ICE (FPGA)

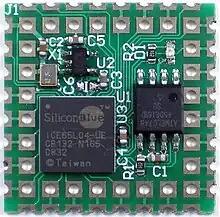
A SiliconBlue FPGA ICE65 L

The iCE brand was originally used by SiliconBlue Technologies Corporation, a former Santa Clara, California-based fabless designer of integrated circuits. SiliconBlue was a start-up founded in 2005 by former employees of Actel, AMD, Lattice, Monolithic Memories, and Xilinx. Most notable among the founders was John Birkner, one of the inventors of programmable array logic.